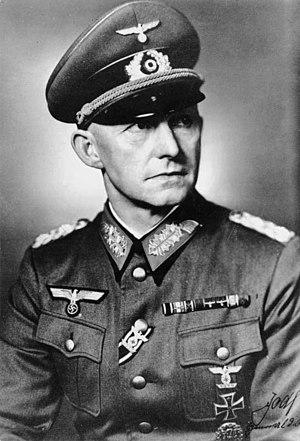
Le complot du 20 juillet 1944 est une tentative d'assassinat visant Adolf Hitler, planifiée par des conjurés civils et militaires souhaitant le renversement du régime nazi afin de pouvoir négocier la fin de la Seconde Guerre mondiale avec les puissances alliées.